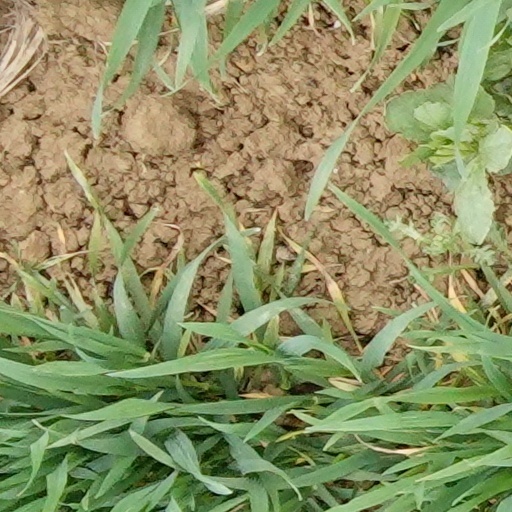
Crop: wheat